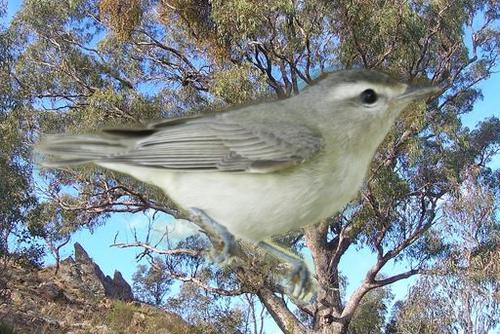
Bird species: Warbling_Vireo
Bird type: landbird
Background: land